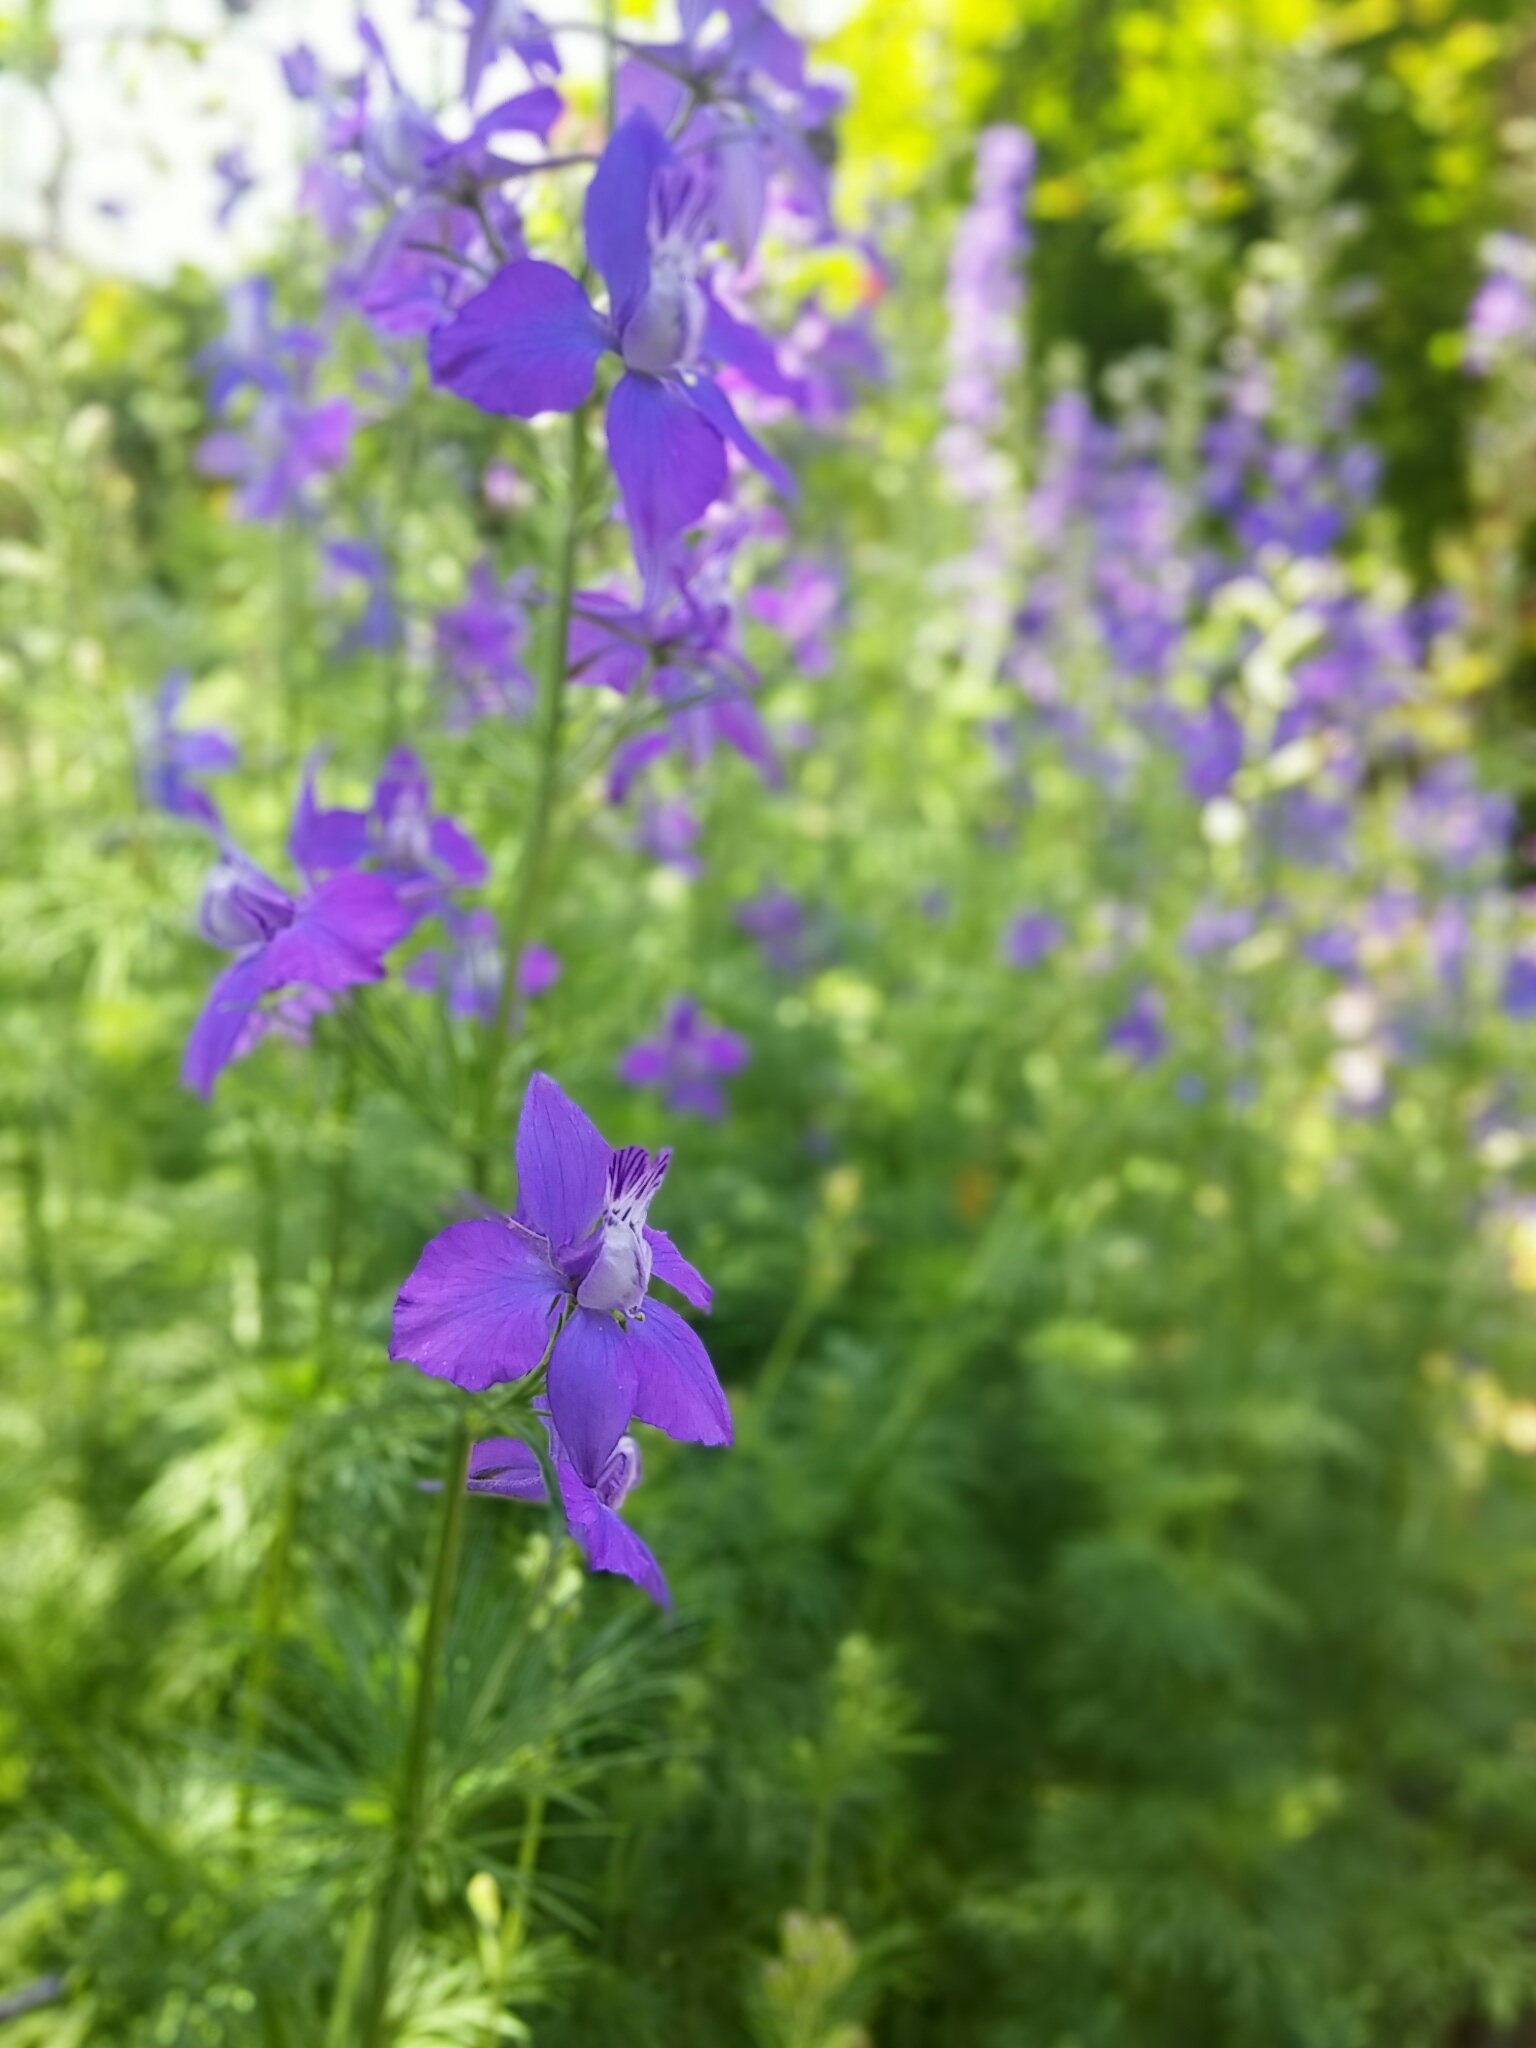
plant, meadow, flower, herb, flora, wildflower, flowering plant, delphinium, bellflower family, annual plant, land plant, dame's rocket